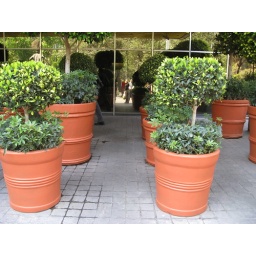
more pruned trees in pots